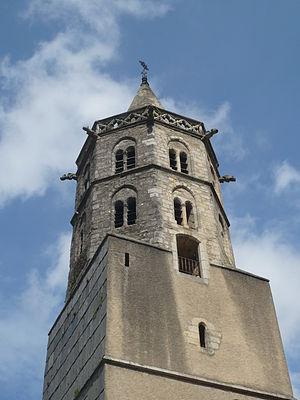
Tour octogonale de l'Église sur la commune de Saint-Amans-Soult dans le département français du Tarn.